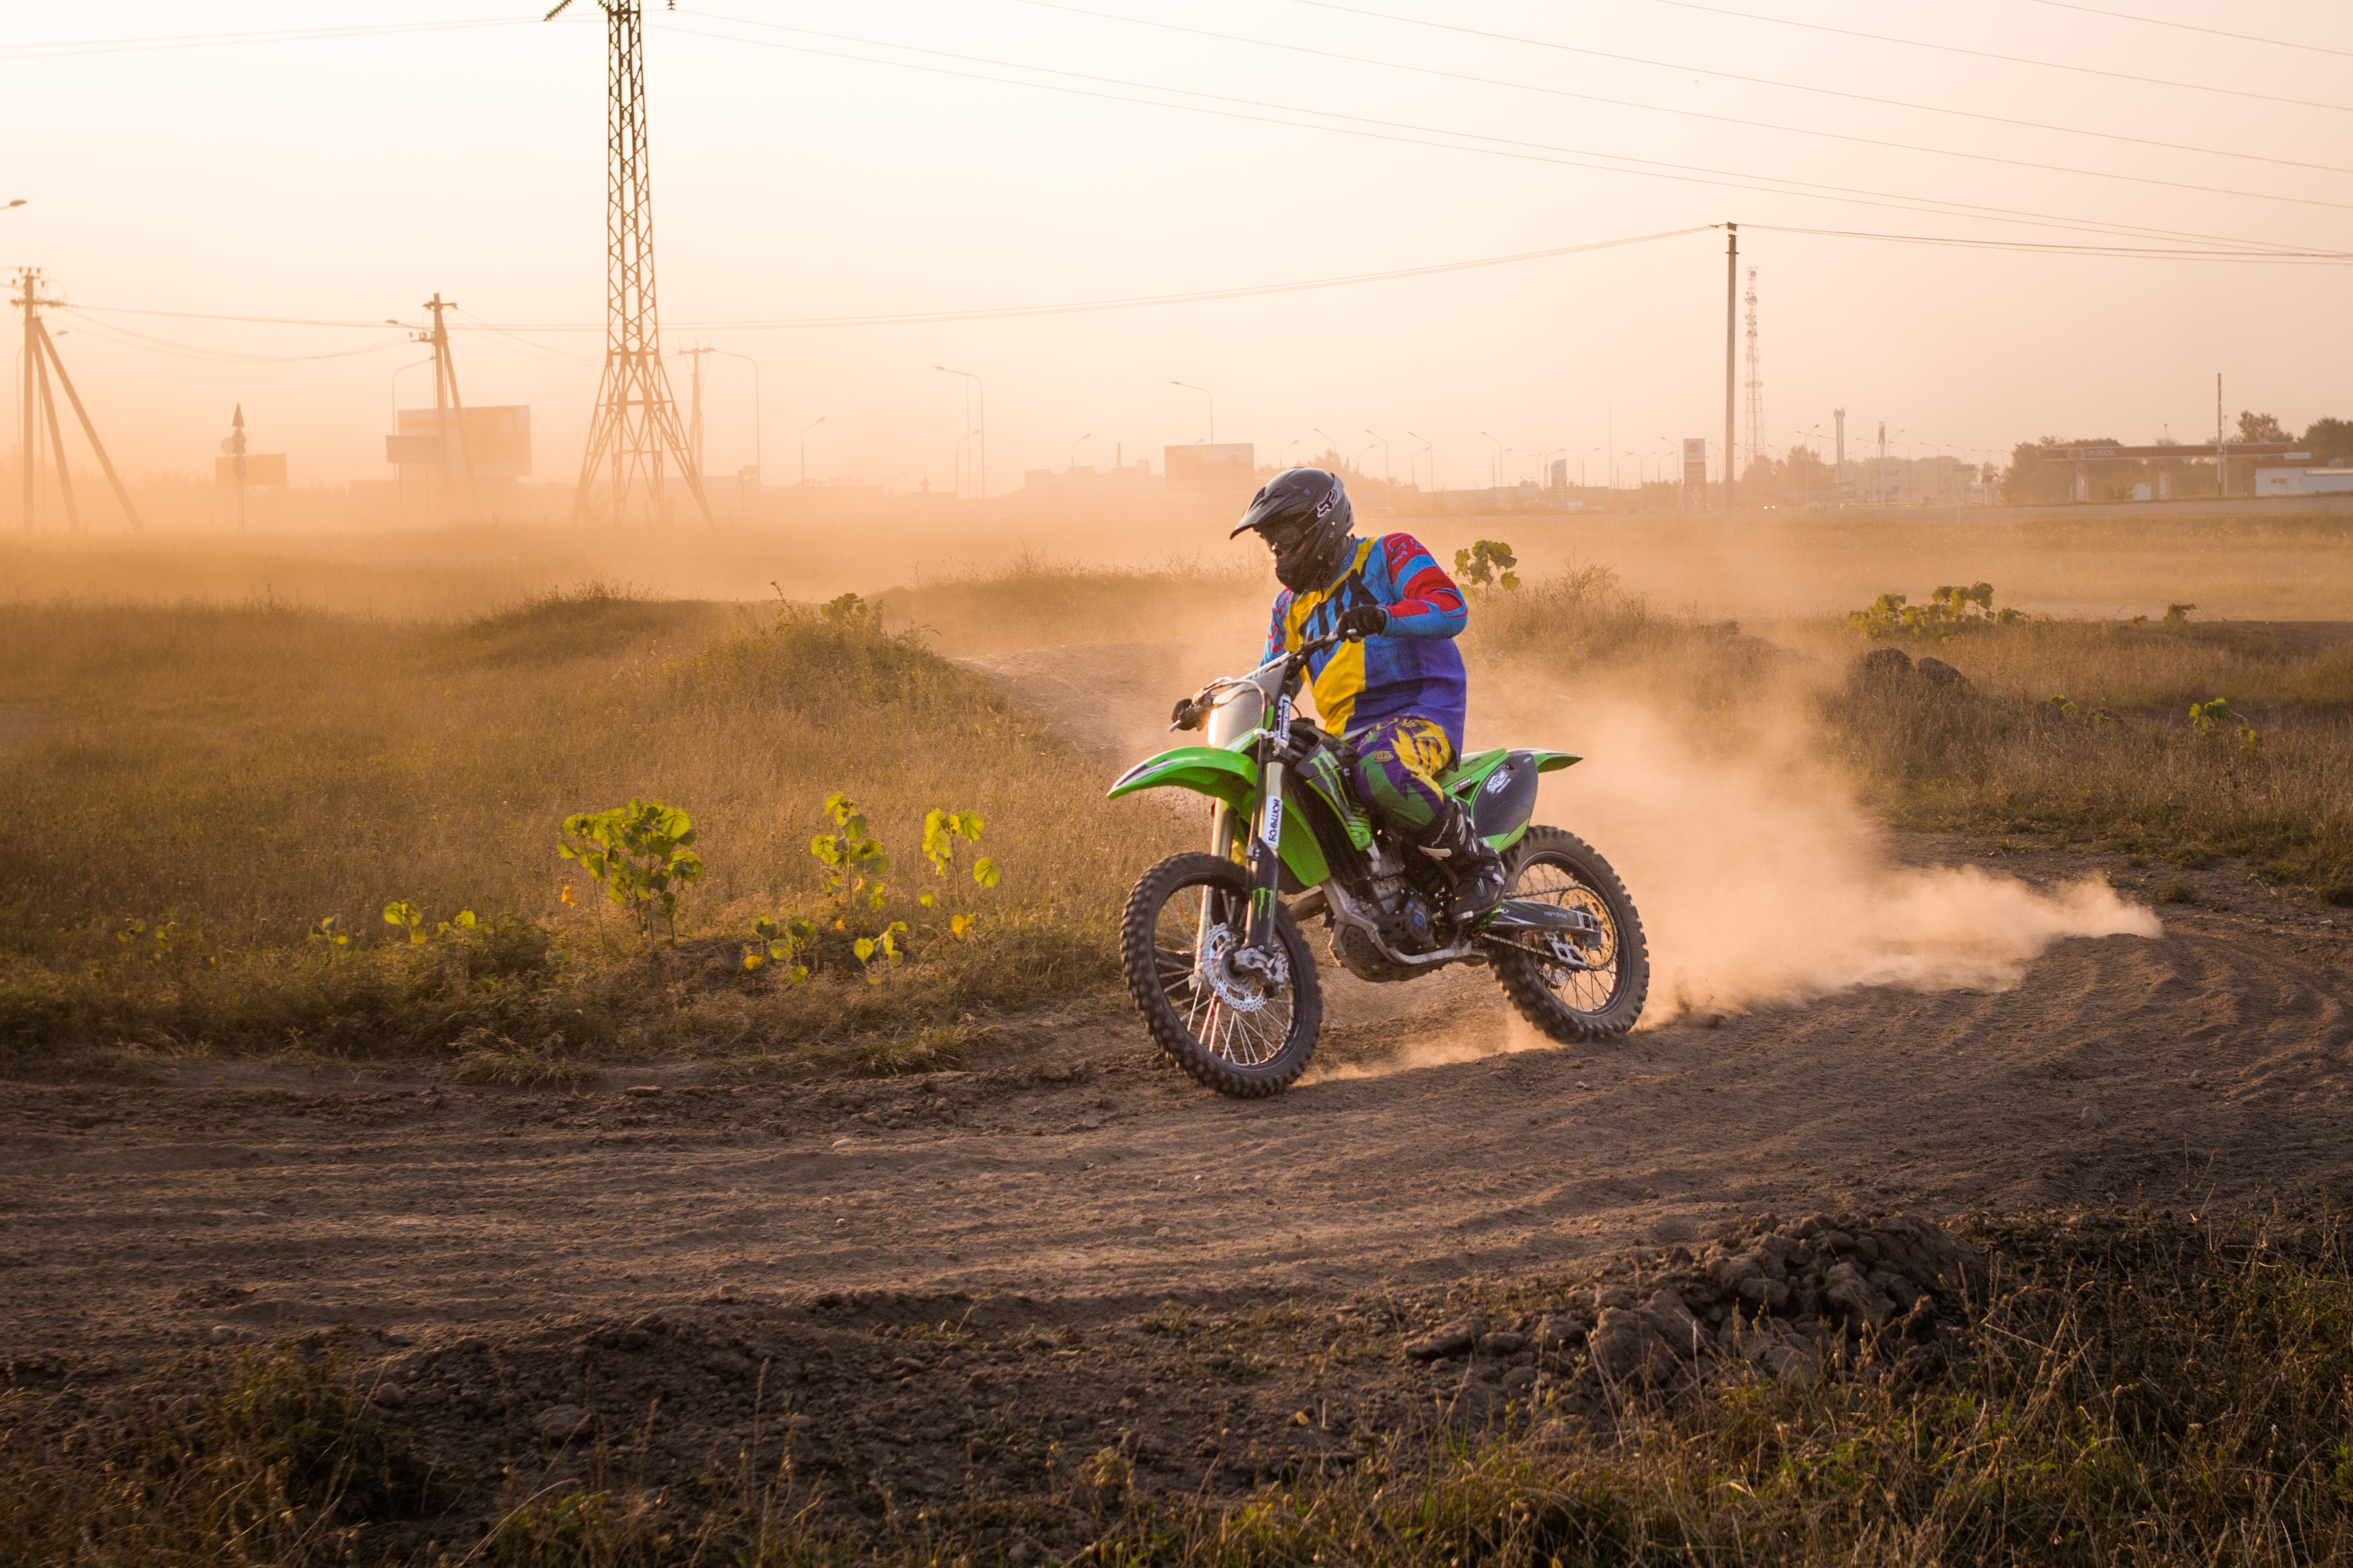
field, vehicle, motorcycle, motocross, soil, extreme sport, sports, racing, motorsport, screenshot, motorcycle racing, off roading